Kirkbride Plan

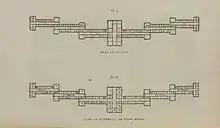
The floor plan for the Kirkbride design from an 1854 lithograph

The Kirkbride Plan asylums tended to be large, imposing institutional buildings, with the defining feature being their "narrow, stepped, linear building footprint" featuring staggered wings extending outward from the center, resembling the wingspan of a bat. The standard number of wings for a Kirkbride Plan hospital was eight, with an accommodation of 250 patients. Kirkbride's philosophy behind the staggered wings was to allow individual corridors open to sunlight and air ventilation through both ends, which he believed aided in healing the mentally ill. Each wing, according to Kirkbride's original guidelines, would house a separate ward, which would contain its own "comfortably furnished" parlor, bathroom, clothes room, and infirmary, as well as a speaking tube and dumbwaiter to allow open communication and movement of materials between floors. The wings furthest from the center complex of the building were reserved for the "most excitable," or most physically dangerous and volatile patients. Patient rooms were suggested to be spacious, with ceilings "at least high," but only large enough to room a single person. The center complexes of the Kirkbride Plan buildings were designed to house administration, kitchens, public and reception areas, and apartments for the superintendent's family. Architectural styles of Kirkbride Plan buildings varied depending on the appointed architect, and ranged from Richardsonian Romanesque to Neo-Gothic.